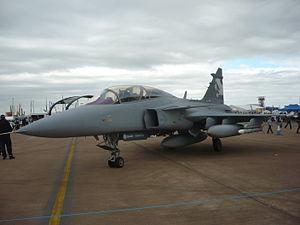
Le JAS 39 Gripen est un avion multirôle de quatrième génération développé par la Suède dans les années 1980. Mis en service en 1996 dans la Force aérienne suédoise, il a été exporté en Hongrie, République tchèque, Afrique du Sud, Thaïlande, Brésil avec 306 exemplaires commandés au total dont 204 pour la Suède. L'utilisation importante de composants étrangers en font un appareil dont l'exportation est soumise à l'accord des gouvernements américains et britanniques.